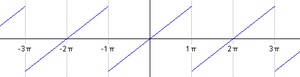
En analyse mathématique, les séries de Fourier sont un outil fondamental dans l'étude des fonctions périodiques. C'est à partir de ce concept que s'est développée la branche des mathématiques connue sous le nom d'analyse harmonique.
Un signal en dents de scie est une sorte d'onde non-sinusoïdale que l'on rencontre en électronique, ou dans le domaine du traitement du signal.